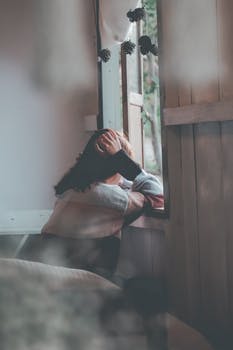
Label: No Watermark